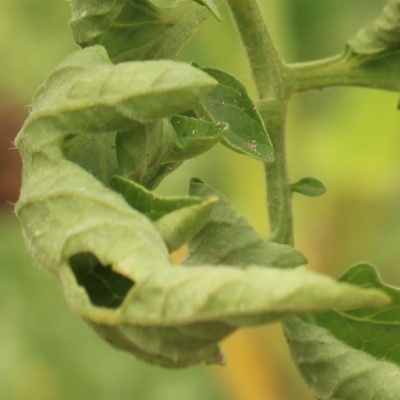
Crop: Tomato
Condition: leaf curl